Pollen tube

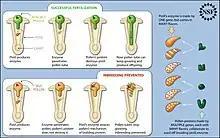
Mechanism to prevent self pollination and allowing compatible pollen to grow a pollen tube for fertilization to take place

Once the pollen grain is recognized and hydrated, the pollen grain germinates to grow a pollen tube. There is competition in this step as many pollen grains may compete to reach the egg. The stigma plays a role in guiding the sperm to a receptive ovule, in the case of many ovules. Only compatible pollen grains are allowed to grow as determined by signaling with the stigma.